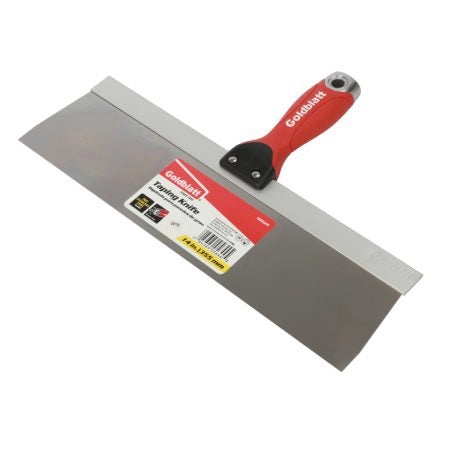
Goldblatt Stainless Steel Taping Knife
Brand: Goldblatt
Our premium tempered non-rust stainless steel blade includes a heavy-duty aluminum backing plate for improved rigidity and is tapered for running corners faster to get the job done sooner. Comfortable soft-grip handle reduces fatigue Heavy-duty zinc alloy hammer end
Category: Hardware > Tools > Putty Knives & Scrapers > Flexible Putty Knives